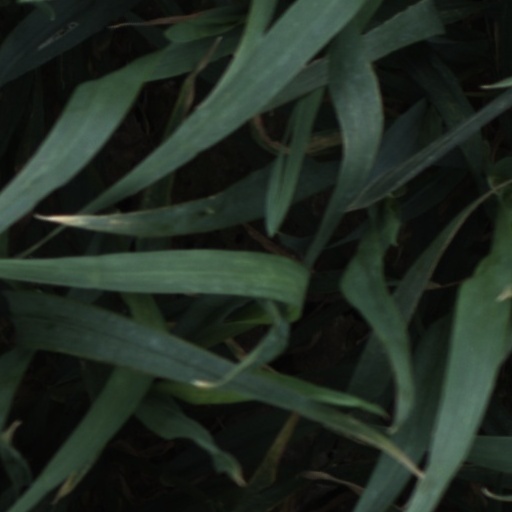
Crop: wheat